Clonmacnoise

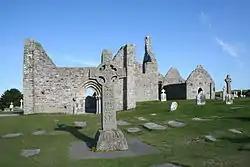
Cross of the Scriptures, Cathedral, Temple Doolin and South Cross

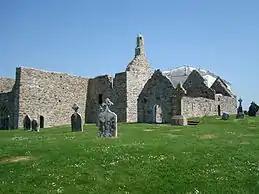
Clonmacnoise Cathedral from the south-east (centre and left), Temple Doolin and Temple Hurpan (right) and Temple Melaghlin (behind, covered)

Clonmacnoise or Clonmacnois (Irish: "Cluain Mhic Nóis") is a ruined monastery in County Offaly in Ireland on the River Shannon south of Athlone, founded in 544 by Saint Ciarán, from Rathcroghan, County Roscommon. Until the 9th century it had close associations with the kings of Connacht.